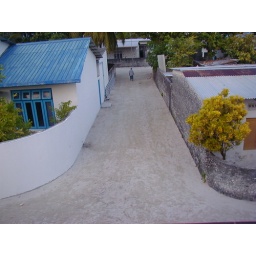
i was in the 2nd floor of my house when i took this pic